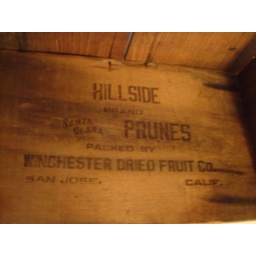
Detail of fruit crate shelf in WC